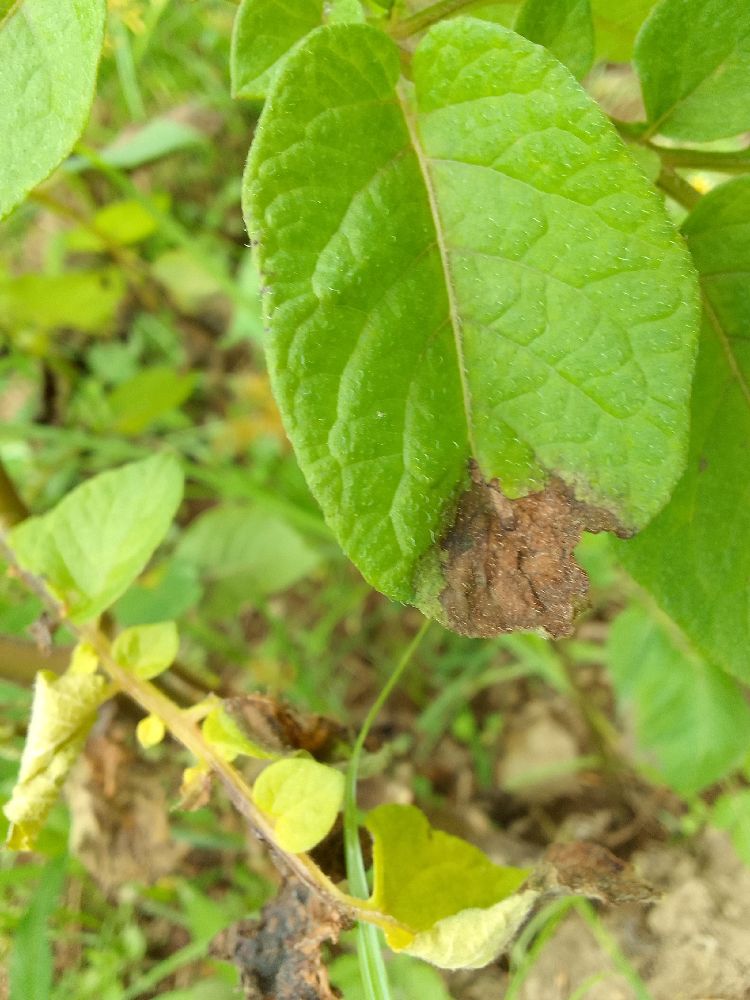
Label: Late blight